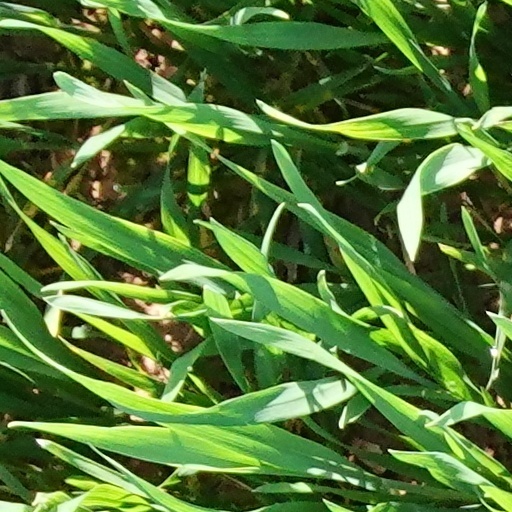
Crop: wheat